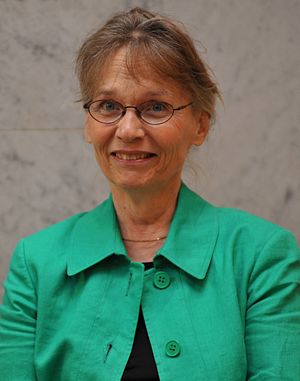
Ulla-Lena Lundberg
Ulla-Lena Lundberg er en finlandssvensk forfatter fra Åland.